San Lorenzo (Madrid Metro)

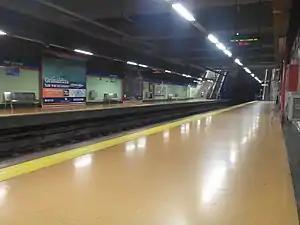

San Lorenzo is a station on Line 4 of the Madrid Metro, located in the "barrio" of San Lorenzo. It is located in fare Zone A.